Transnistria Governorate

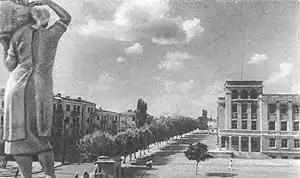
Tiraspol in 1941

Antonescu, in a government meeting showed intentions to deport all Jews behind the Ural Mountains if it would be possible: "I have about 10,000 Jews left in Bessarabia, who in a few days will be taken across the Dniester, and if circumstances will allow, they will be taken beyond the Urals".